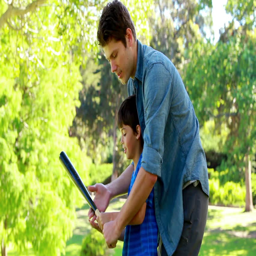
man practicing baseball with a boy in a park